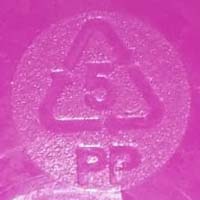
Plastic recycling code class: 5_polypropylene_PP